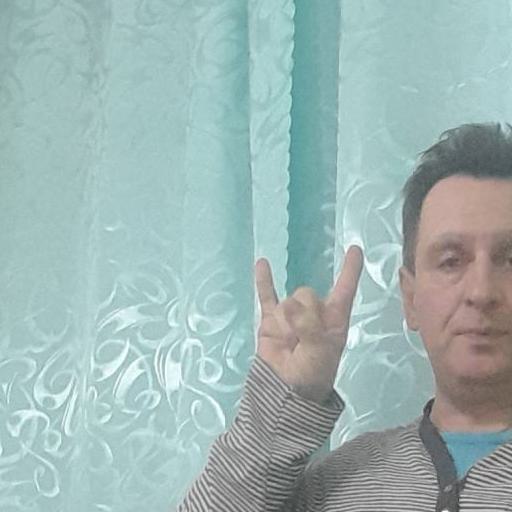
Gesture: rock